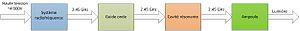
Chaîne éléments lampe plasma
La lampe plasma fonctionne par excitation radiofréquence de différents éléments du tableau périodique.